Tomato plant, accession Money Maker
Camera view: vertical (180 deg); turntable rotation: 270 degrees
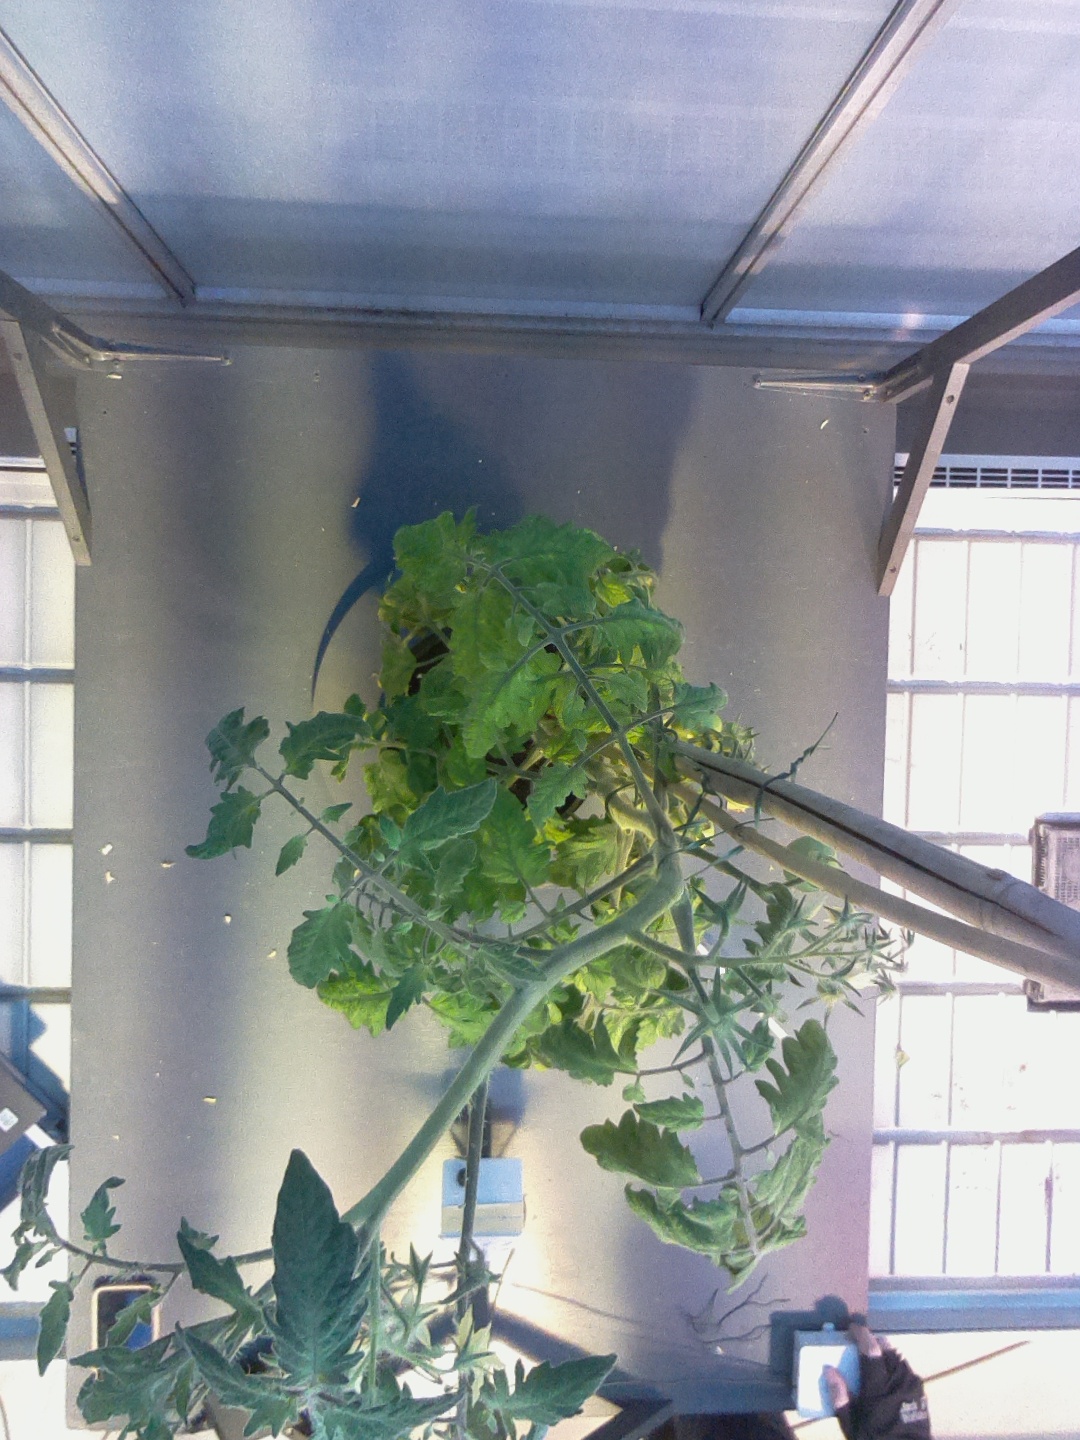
BBCH growth stage 75: 50%-60% of final fruit size